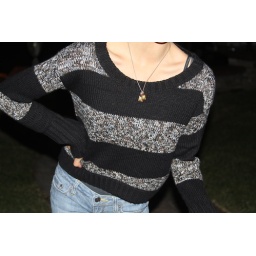
My friend Kelly in front of my house wearing her insanely cute sweater.